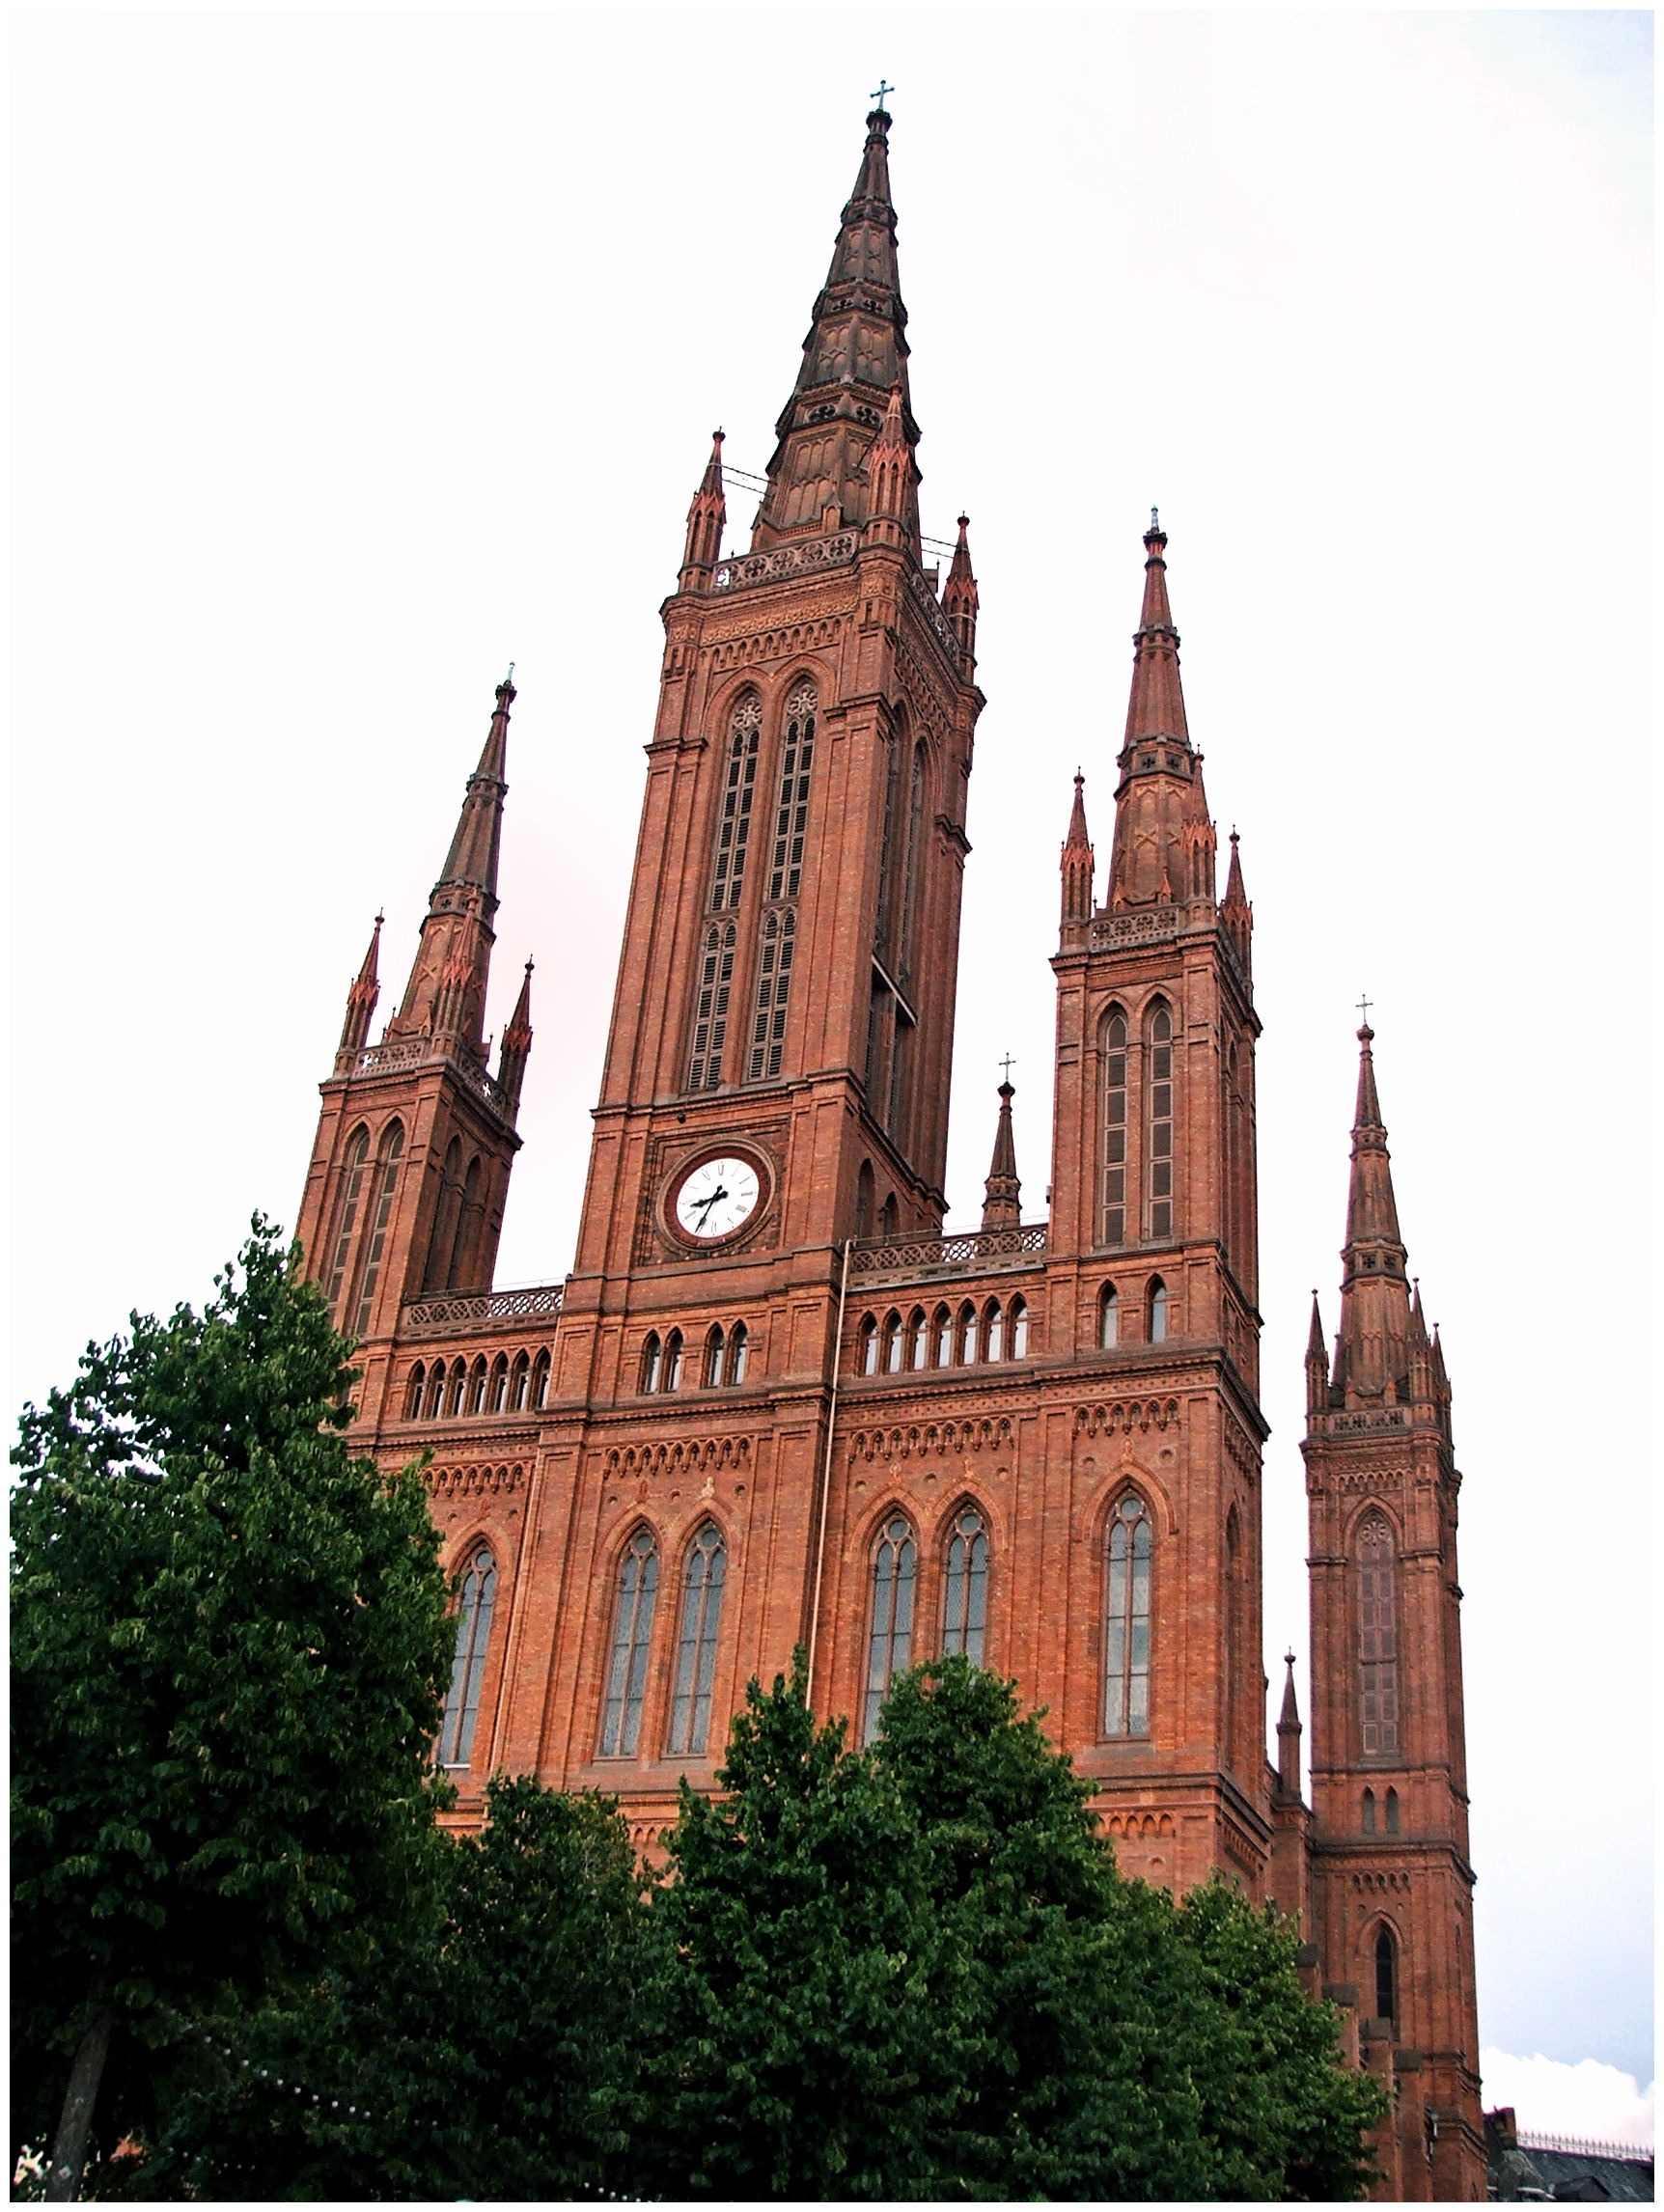
architecture, clock, building, tower, landmark, facade, church, cathedral, place of worship, clock tower, spire, steeple, germany, wiesbaden, gothic architecture, historic site